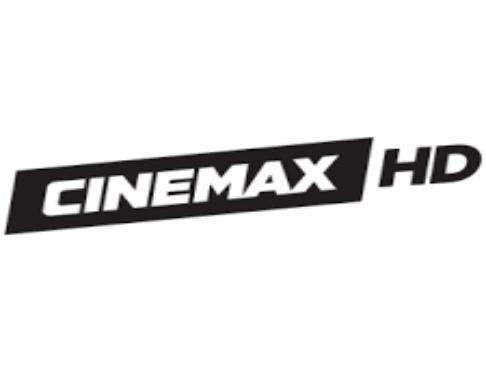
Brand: Cinemax
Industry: Leisure